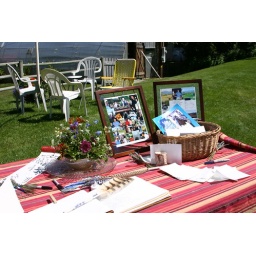
Wild flower arrangement and sign in table..